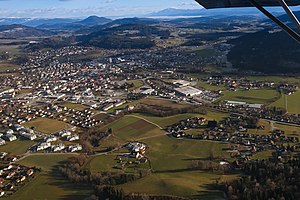
Feldkirchen in Kärnten
Feldkirchen
Feldkirchen in Kärnten er en by i det sydlige Østrig, med et indbyggertal på cirka 14.200. Byen ligger i forbundslandet Kärnten.